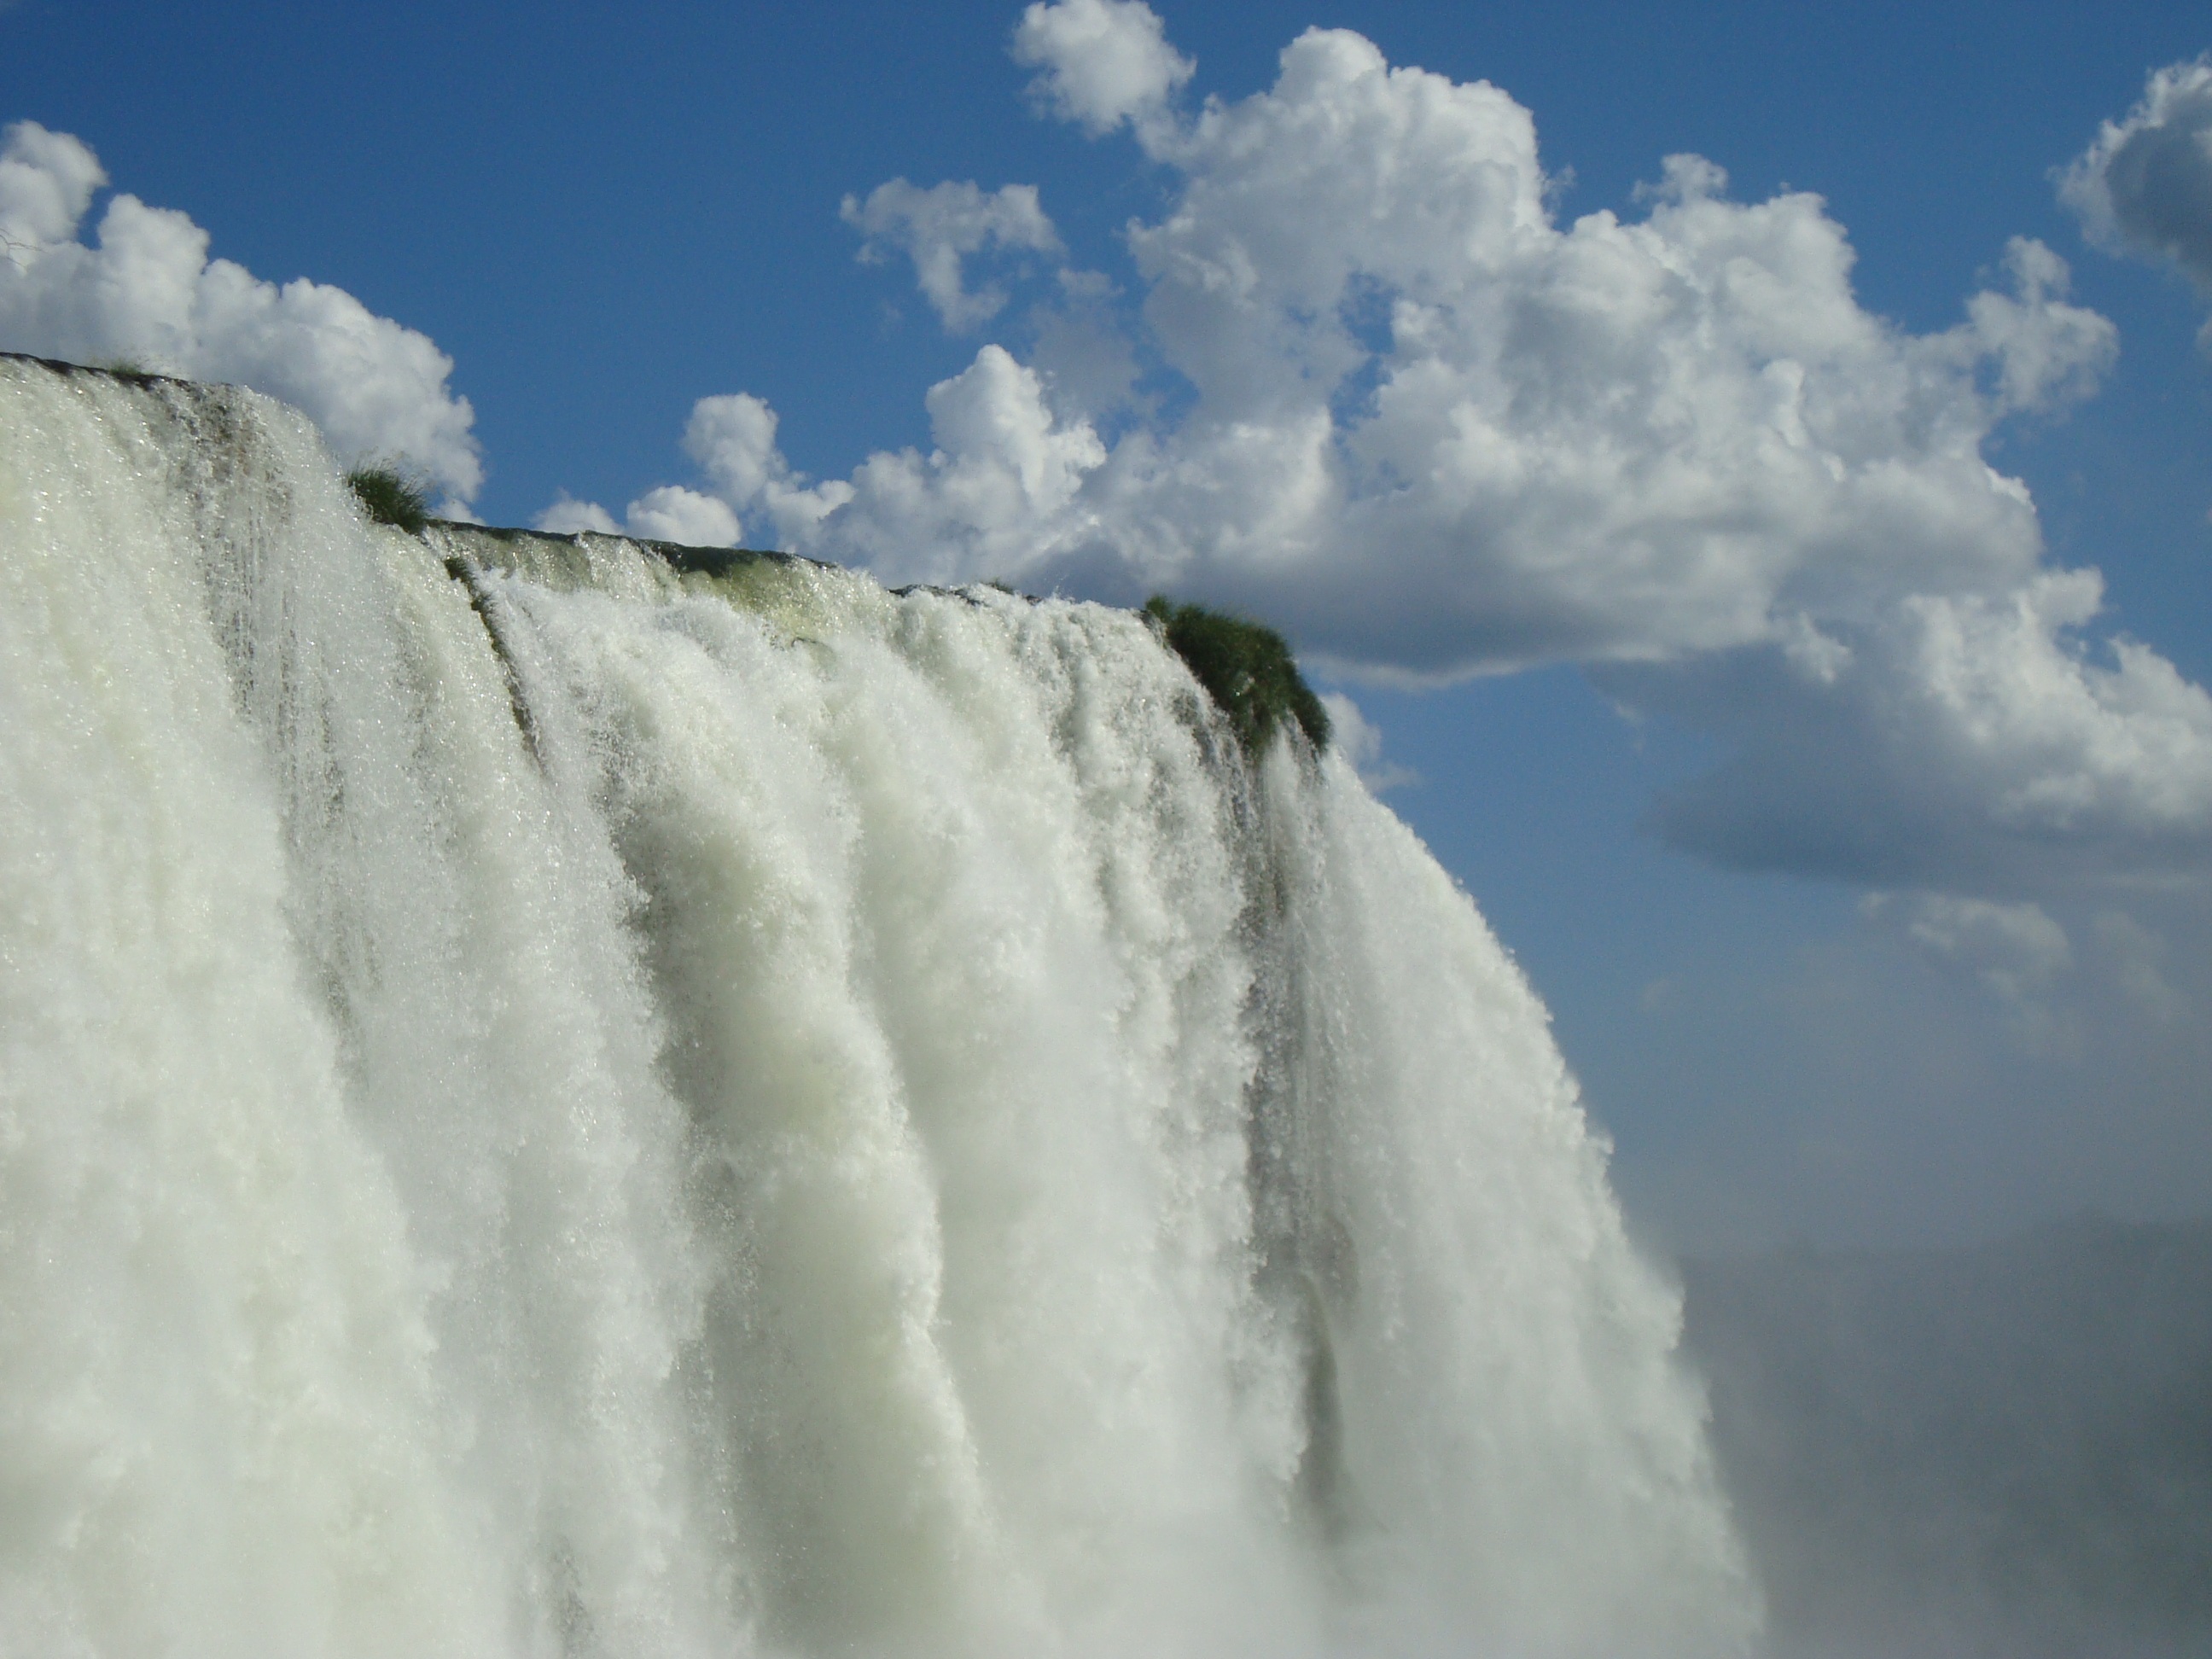
landscape, sea, water, nature, waterfall, sky, wave, ice, tourism, body of water, waterfalls, foz, iguacu, parana, brazil, water feature, cataract, water falls, iguazu falls, geological phenomenon, wind wave, the igua u river, foz do igua u